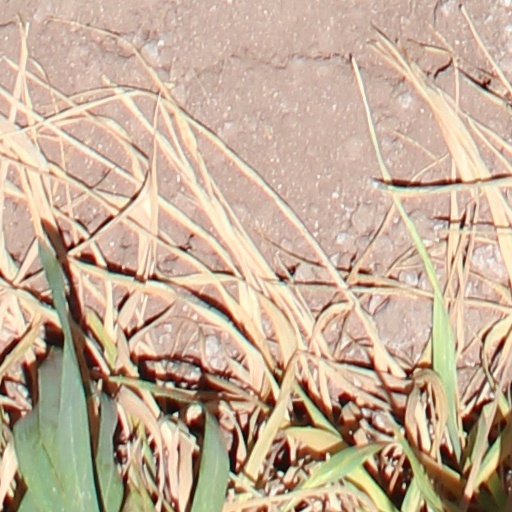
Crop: wheat